Prehistory of Siberia

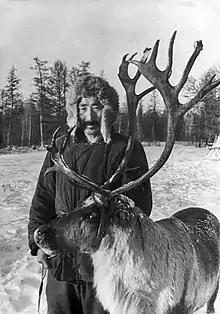
Reindeer herder in Yakutia (historical photo from around 1900)

The prehistoric inhabitants of the vast areas of taiga and tundra east of the Yenissei and north of Baikal differ in many ways from the prehistoric cultures of the other parts of north Asia. There is stronger evidence than usual for settlement continuity here from the Mesolithic until the second half of the first millennium AD, when the not yet entirely clear transition to the Medieval period occurred. Despite the enormous geographic extent of the area, only minor local differences are visible, indicating very mobile, nomadic inhabitants. The earliest culture in Yakutia to make ceramic was the Syalakh culture, which have been dated by radiocarbon dating to the 5th millennium BC. They are known from a type of pottery decorated with net patterns and bands of puncture marks. Their remains include weapons and tools made from flint and bone. A series of settlements, some of which were already in use in the Mesolithic, are known, at which the finds are limited to hearths and pits, while remains of buildings are entirely absent. Thus, the people responsible for the Syalakh culture were nomads who survived from hunting and fishing and inhabited certain spots on a seasonal basis.